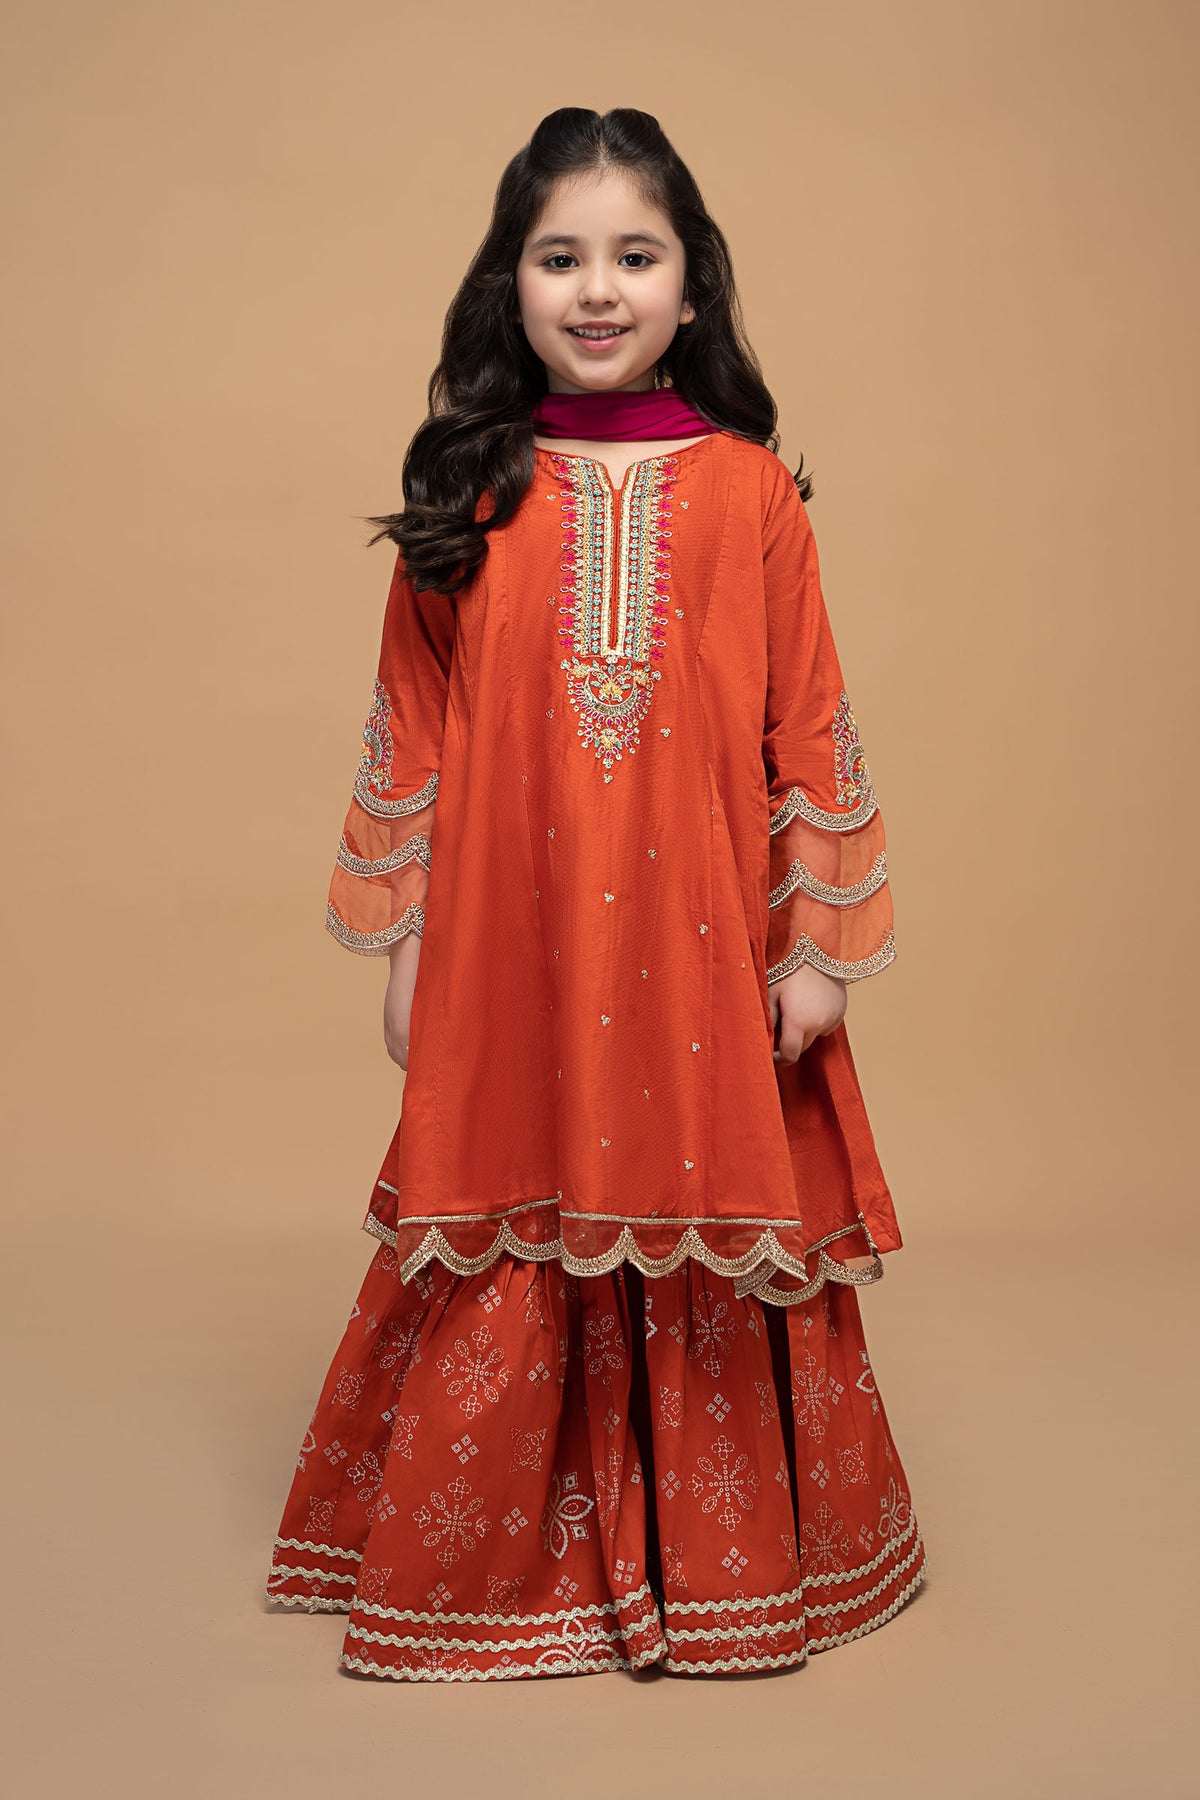
orange kashmir embroidered long leheng